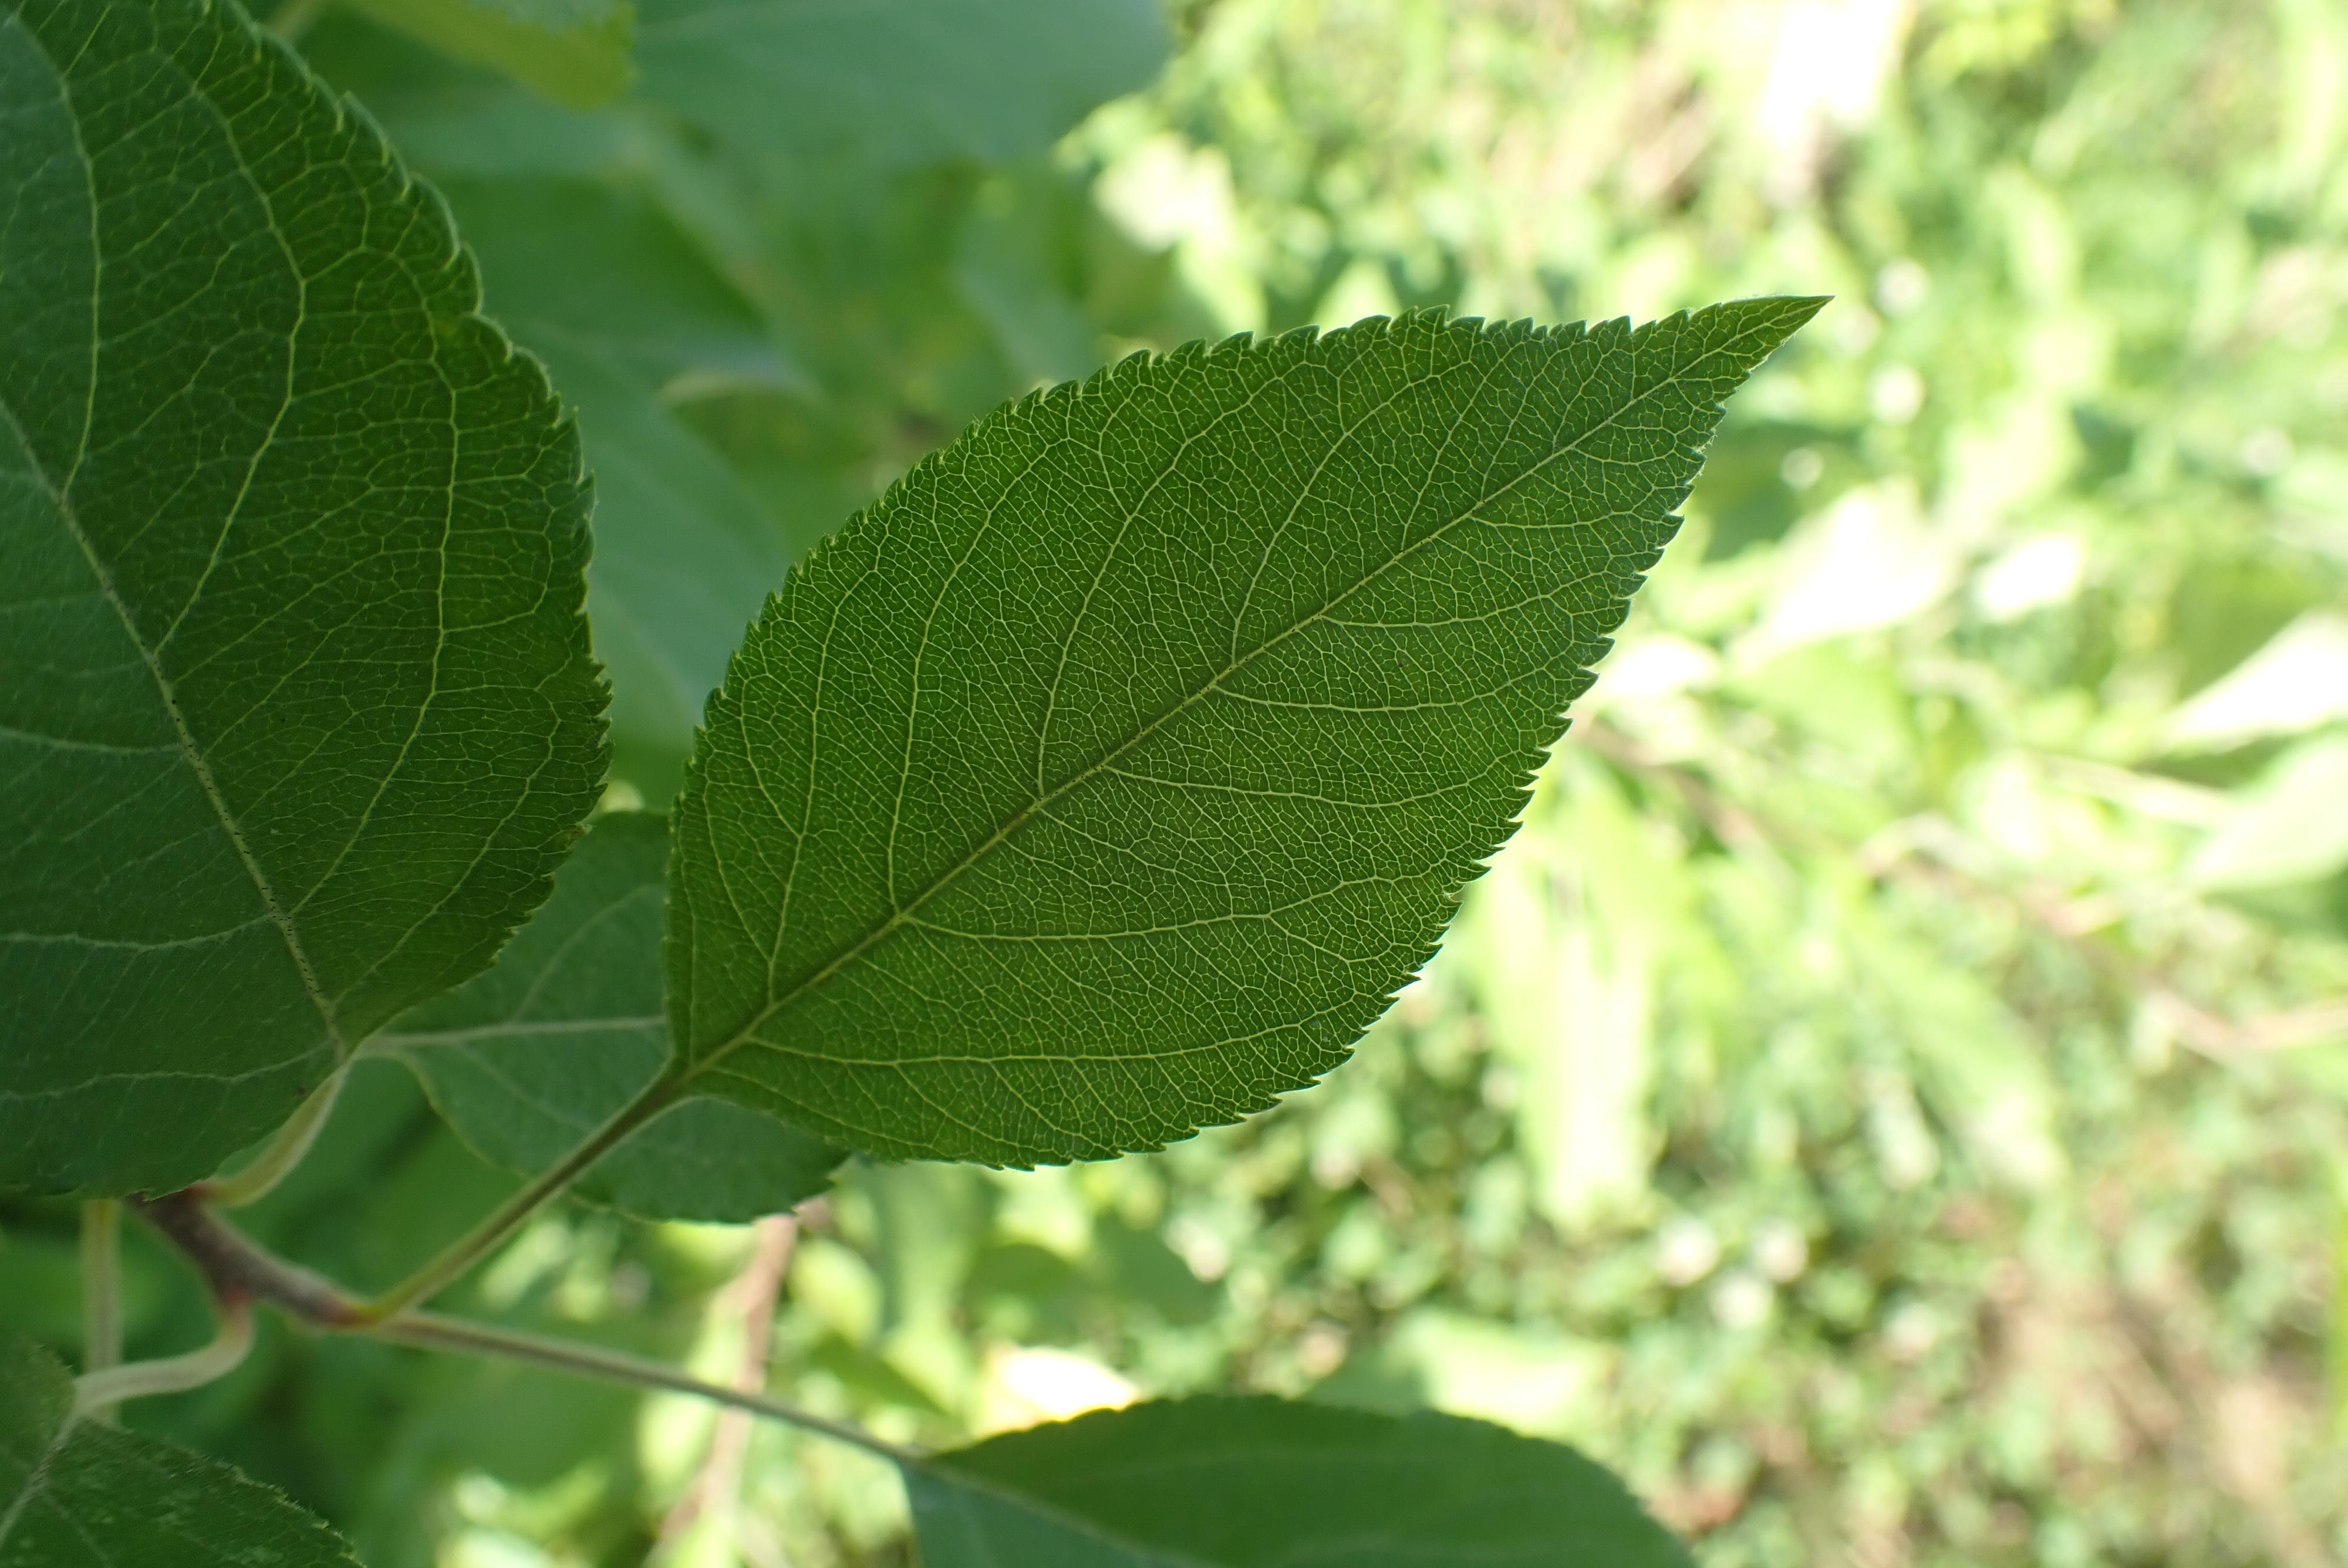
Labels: healthy